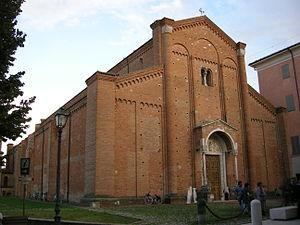
L' abbaye de Nonantola est une importante abbaye bénédictine située à Nonantola près de Modène dans la région d'Émilie-Romagne.